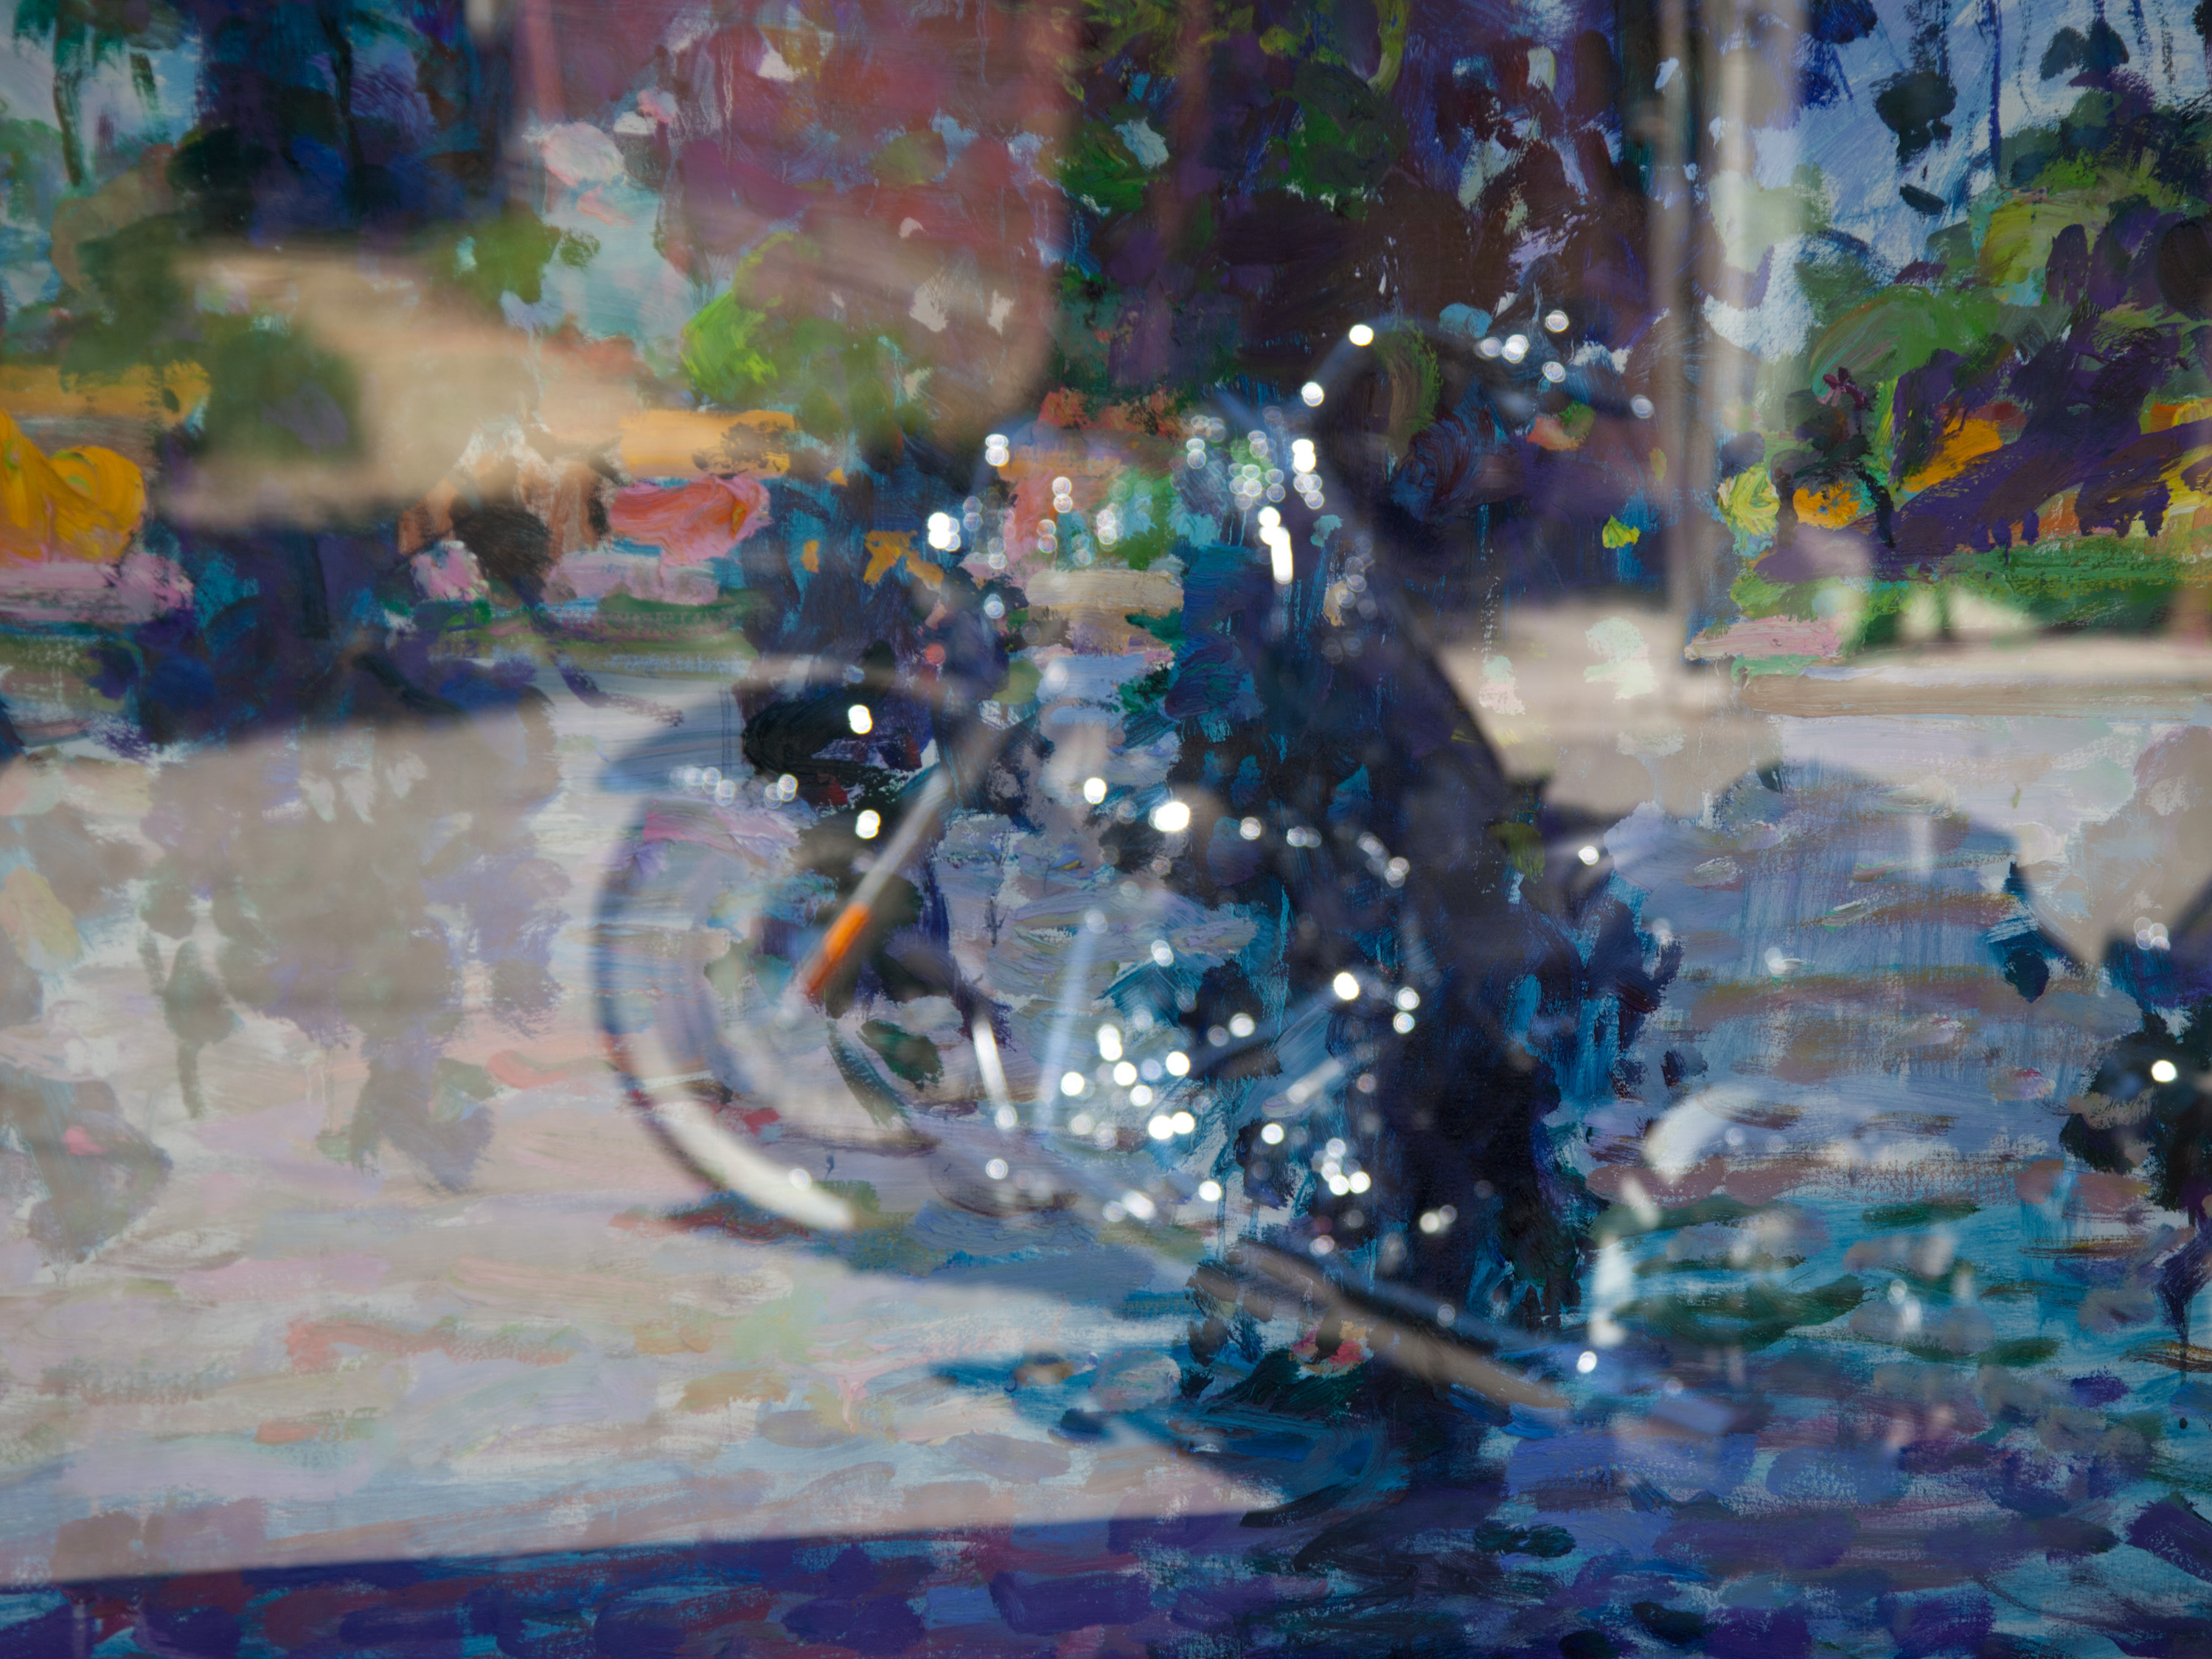
window, reflection, motorcycle, california, painting, art, hd, harley, sacramento